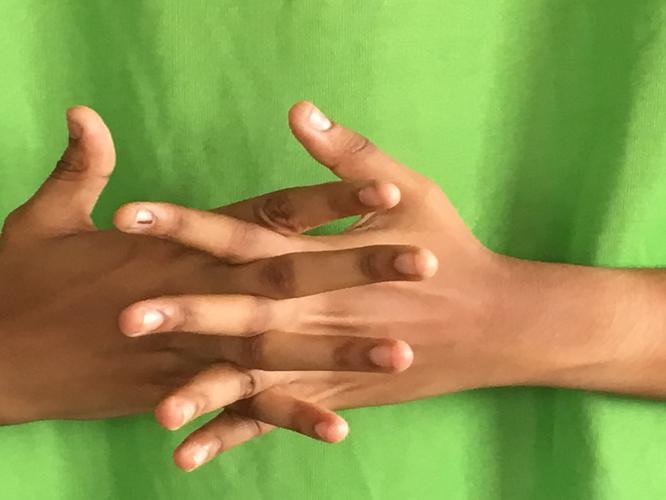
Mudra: Karkatta
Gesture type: double_hand